History of Périgueux

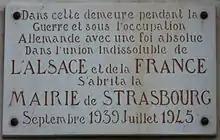
A commemorative plaque celebrating the installation of the Strasbourg town hall in Périgueux.

Following the merger of Saint-Martin and Périgueux in 1813, the town's population doubled in around forty years (13,547 inhabitants were recorded in 1851). The town was boosted by advances in river and road transport. The fact that Périgueux had been chosen as a prefecture led to an increase in the number of civil servants, professionals, trades and public services. In terms of economic growth, Périgueux overtook Bergerac, until then the leading town in Périgord. However, its main economic activity remained agriculture until the 20th century.